Orenburg Muslim Spiritual Assembly

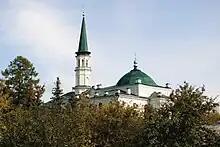
The Old Mosque, Ufa was constructed by the Orenburg Muslim Spiritual Assembly in 1830.

The Orenburg Muslim Spiritual Assembly was a state-controlled religious administration in the Russian Empire that had jurisdiction over certain aspects of Islamic activity in Siberia, the Volga-Ural region, and parts of Central Asia, including the Kazakh steppe. It was established in 1788 by order of Russian Empress Catherine II.